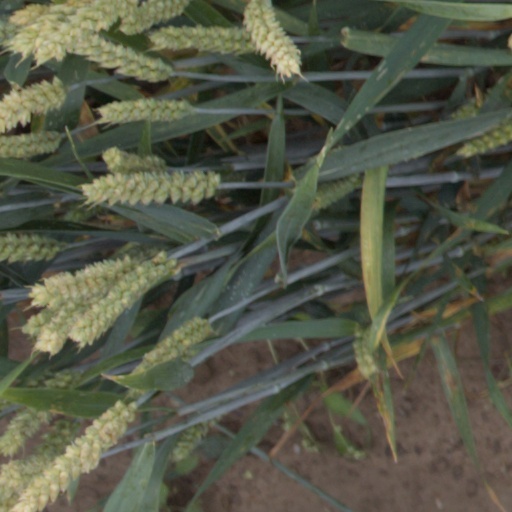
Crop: wheat